Dongba symbols

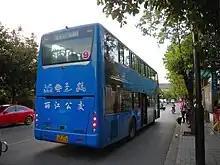
Dongba symbols are printed on buses in Lijiang.

The script was originally used as a prompt for the recitation of ritual texts. For inventories, contracts, and letters, the geba script was used. Milnor concludes it is "unlikely that it [the Dongba script] would make the minor developmental leap to becoming a full-blown writing system. It arose a number of centuries ago to serve a particular ritual purpose. As its purpose need not expand to the realm of daily use among non-religious specialists—after all, literate Naxi today, as in the past, write in Chinese—at most it will presumably but continue to fulfill the needs of demon exorcism, amusing tourists and the like."